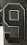
Number: 9